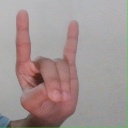
अक्षर: श